Denis Bérardier

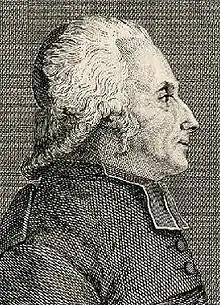
Denis Bérardier

Denis Bérardier (1735–1794) was a French priest and theologian. He was born at Quimper, in Brittany 26 March 1735 and died at Paris 1 May 1794. He was one of the deputies from the Paris clergy to the Estates-General of 1789.